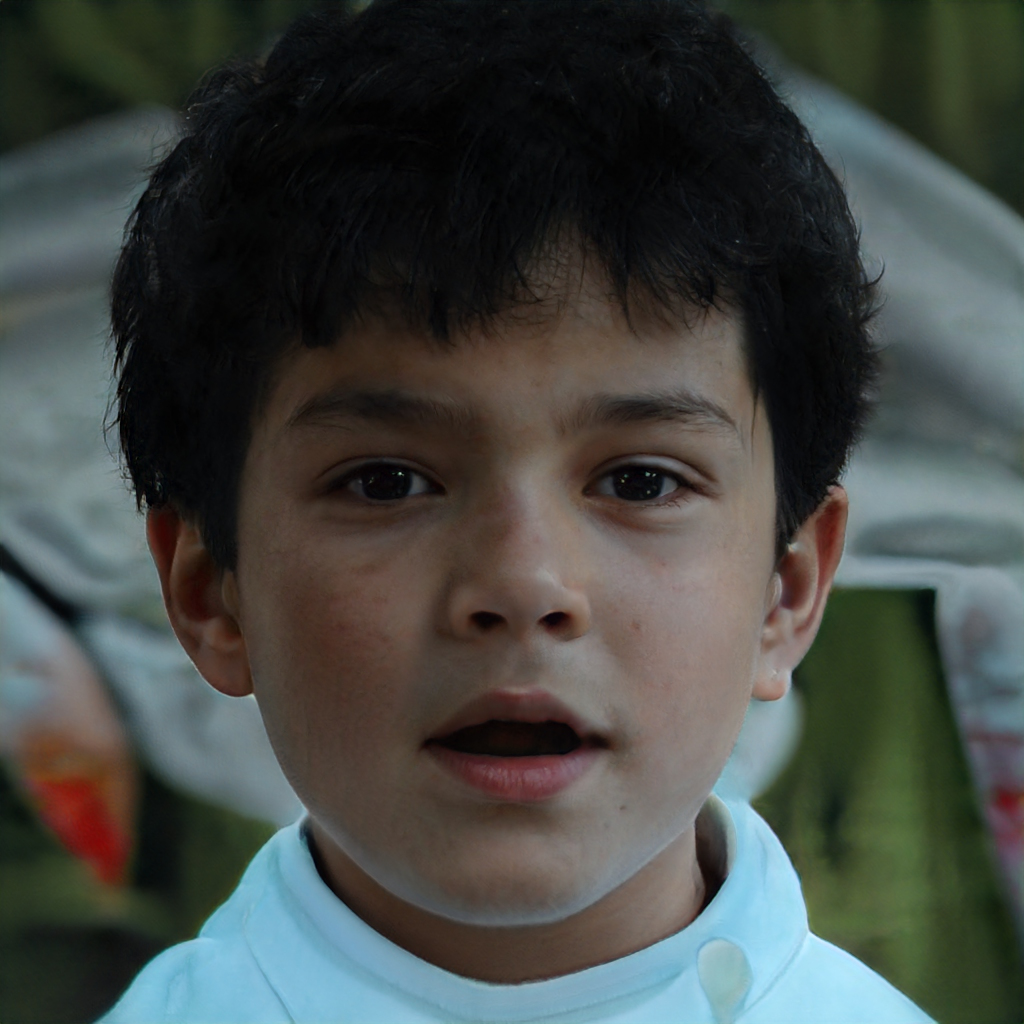
Gender: Male